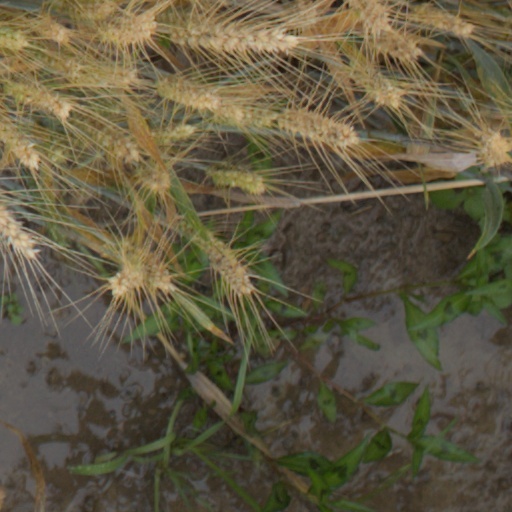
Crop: wheat